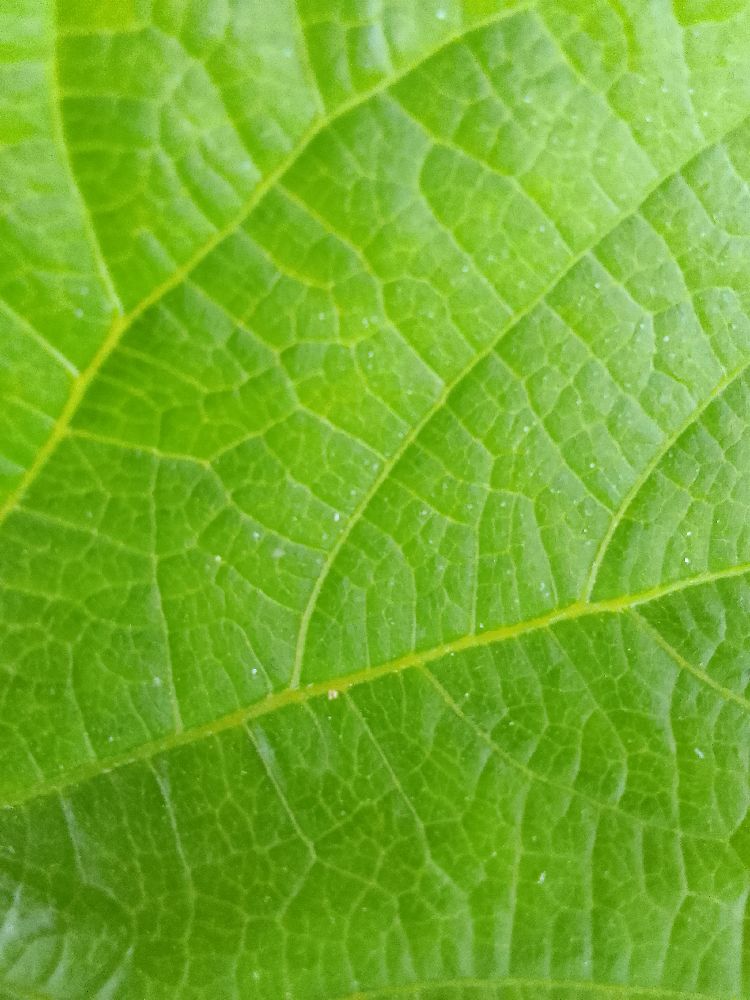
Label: healthy